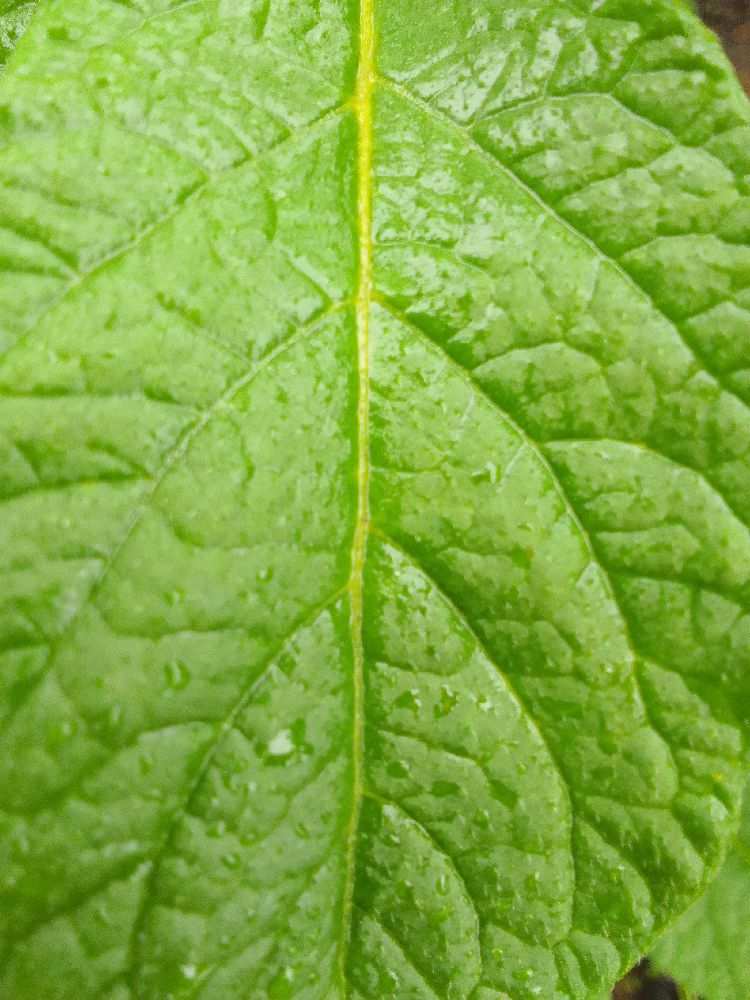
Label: Healthy